List of salads

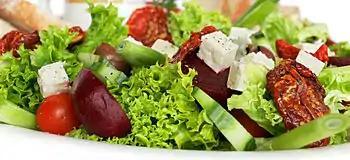

Salad is any of a wide variety of dishes including green salads; vegetable salads; long beans; salads of pasta, legumes, or grains; mixed salads incorporating meat, poultry, or seafood; and fruit salads. They often include vegetables and fruits.